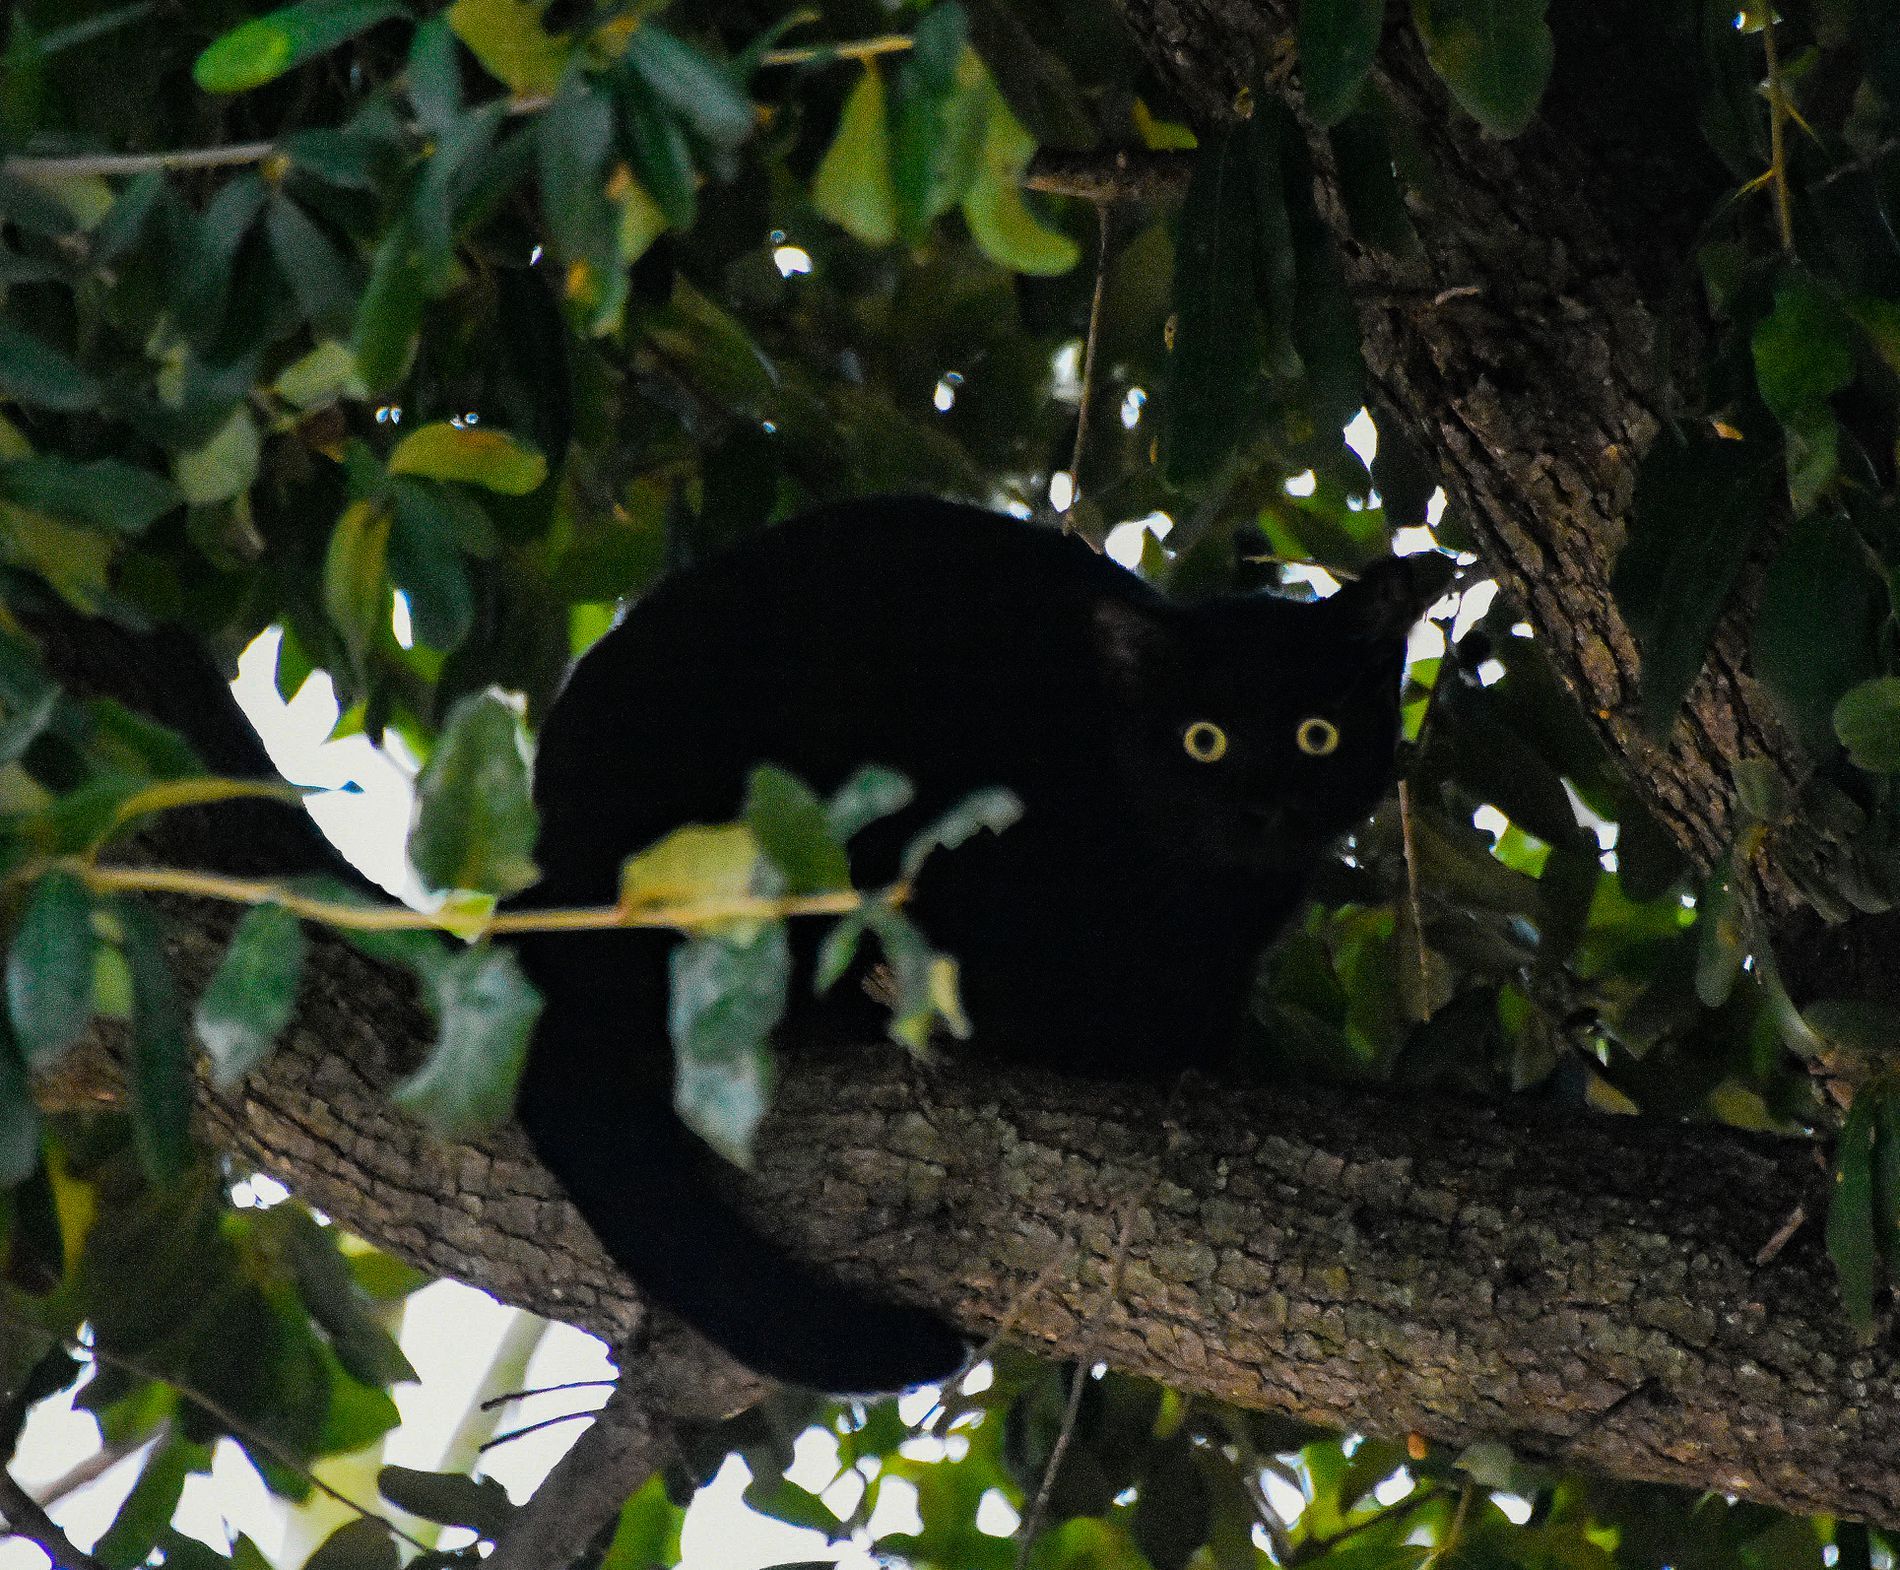
A cat
The photograph captures a moment of a black cat sitting on a branch. Behind the scene, we can see a greenery background.
A landscape picture taken in daylight at an eye-level angle captures a black cat sitting on a tree branch, in a natural palette of green, tones of brown, and black. The overall mood of the picture is calm.
Labels: Animal, Black Cat, Cat, Mammal, Pet, Panther, Wildlife, greenery background, branches
Camera: NIKON CORPORATION NIKON D7200
Lens: 28.0-300.0 mm f/3.5-5.6, AF-S Nikkor 28-300mm f/3.5-5.6G ED VR
Aperture: F5.6
Exposure: 1/100 sec
ISO: 12800
Focal length: 300.0 mm